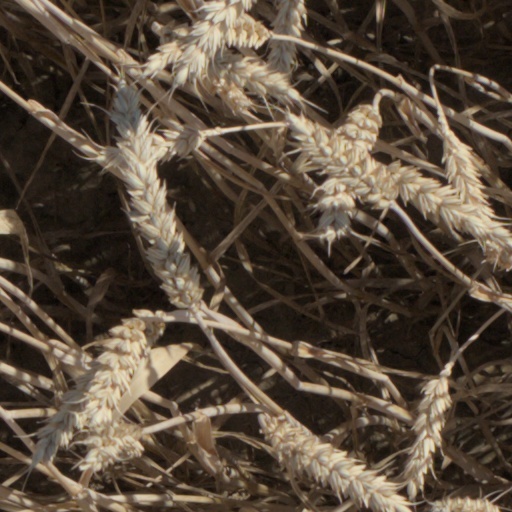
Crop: wheat